Rhine

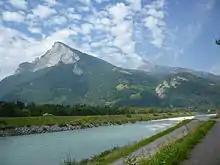
The Rhine between Sargans in Switzerland (left) and Balzers in Liechtenstein (right) with the Gonzen (left), the Girrenspitz in the back, and the Maziferchopf to the right

Next to Reichenau in Tamins the Anterior Rhine and the Posterior Rhine join and form the Alpine Rhine. The river makes a distinctive turn to the north near Chur. This section is nearly 86 km long, and descends from a height of 599 meters to 396 meters. It flows through a wide glacial Alpine valley known as the Rhine Valley. Near Sargan a natural dam, only a few meters high, prevents it from flowing into the open Sztal valley and then through Lake Walen and Lake Zurich into the Aare. The Alpine Rhine begins in the westernmost part of the Swiss canton of Graubünden, and later forms the border between Switzerland to the west and Liechtenstein and later Austria to the east.